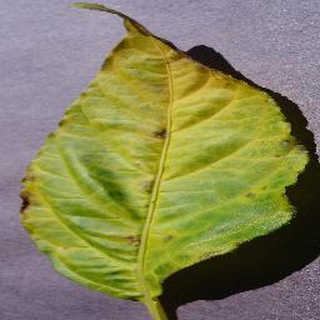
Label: bell_pepper_bacterial_spot